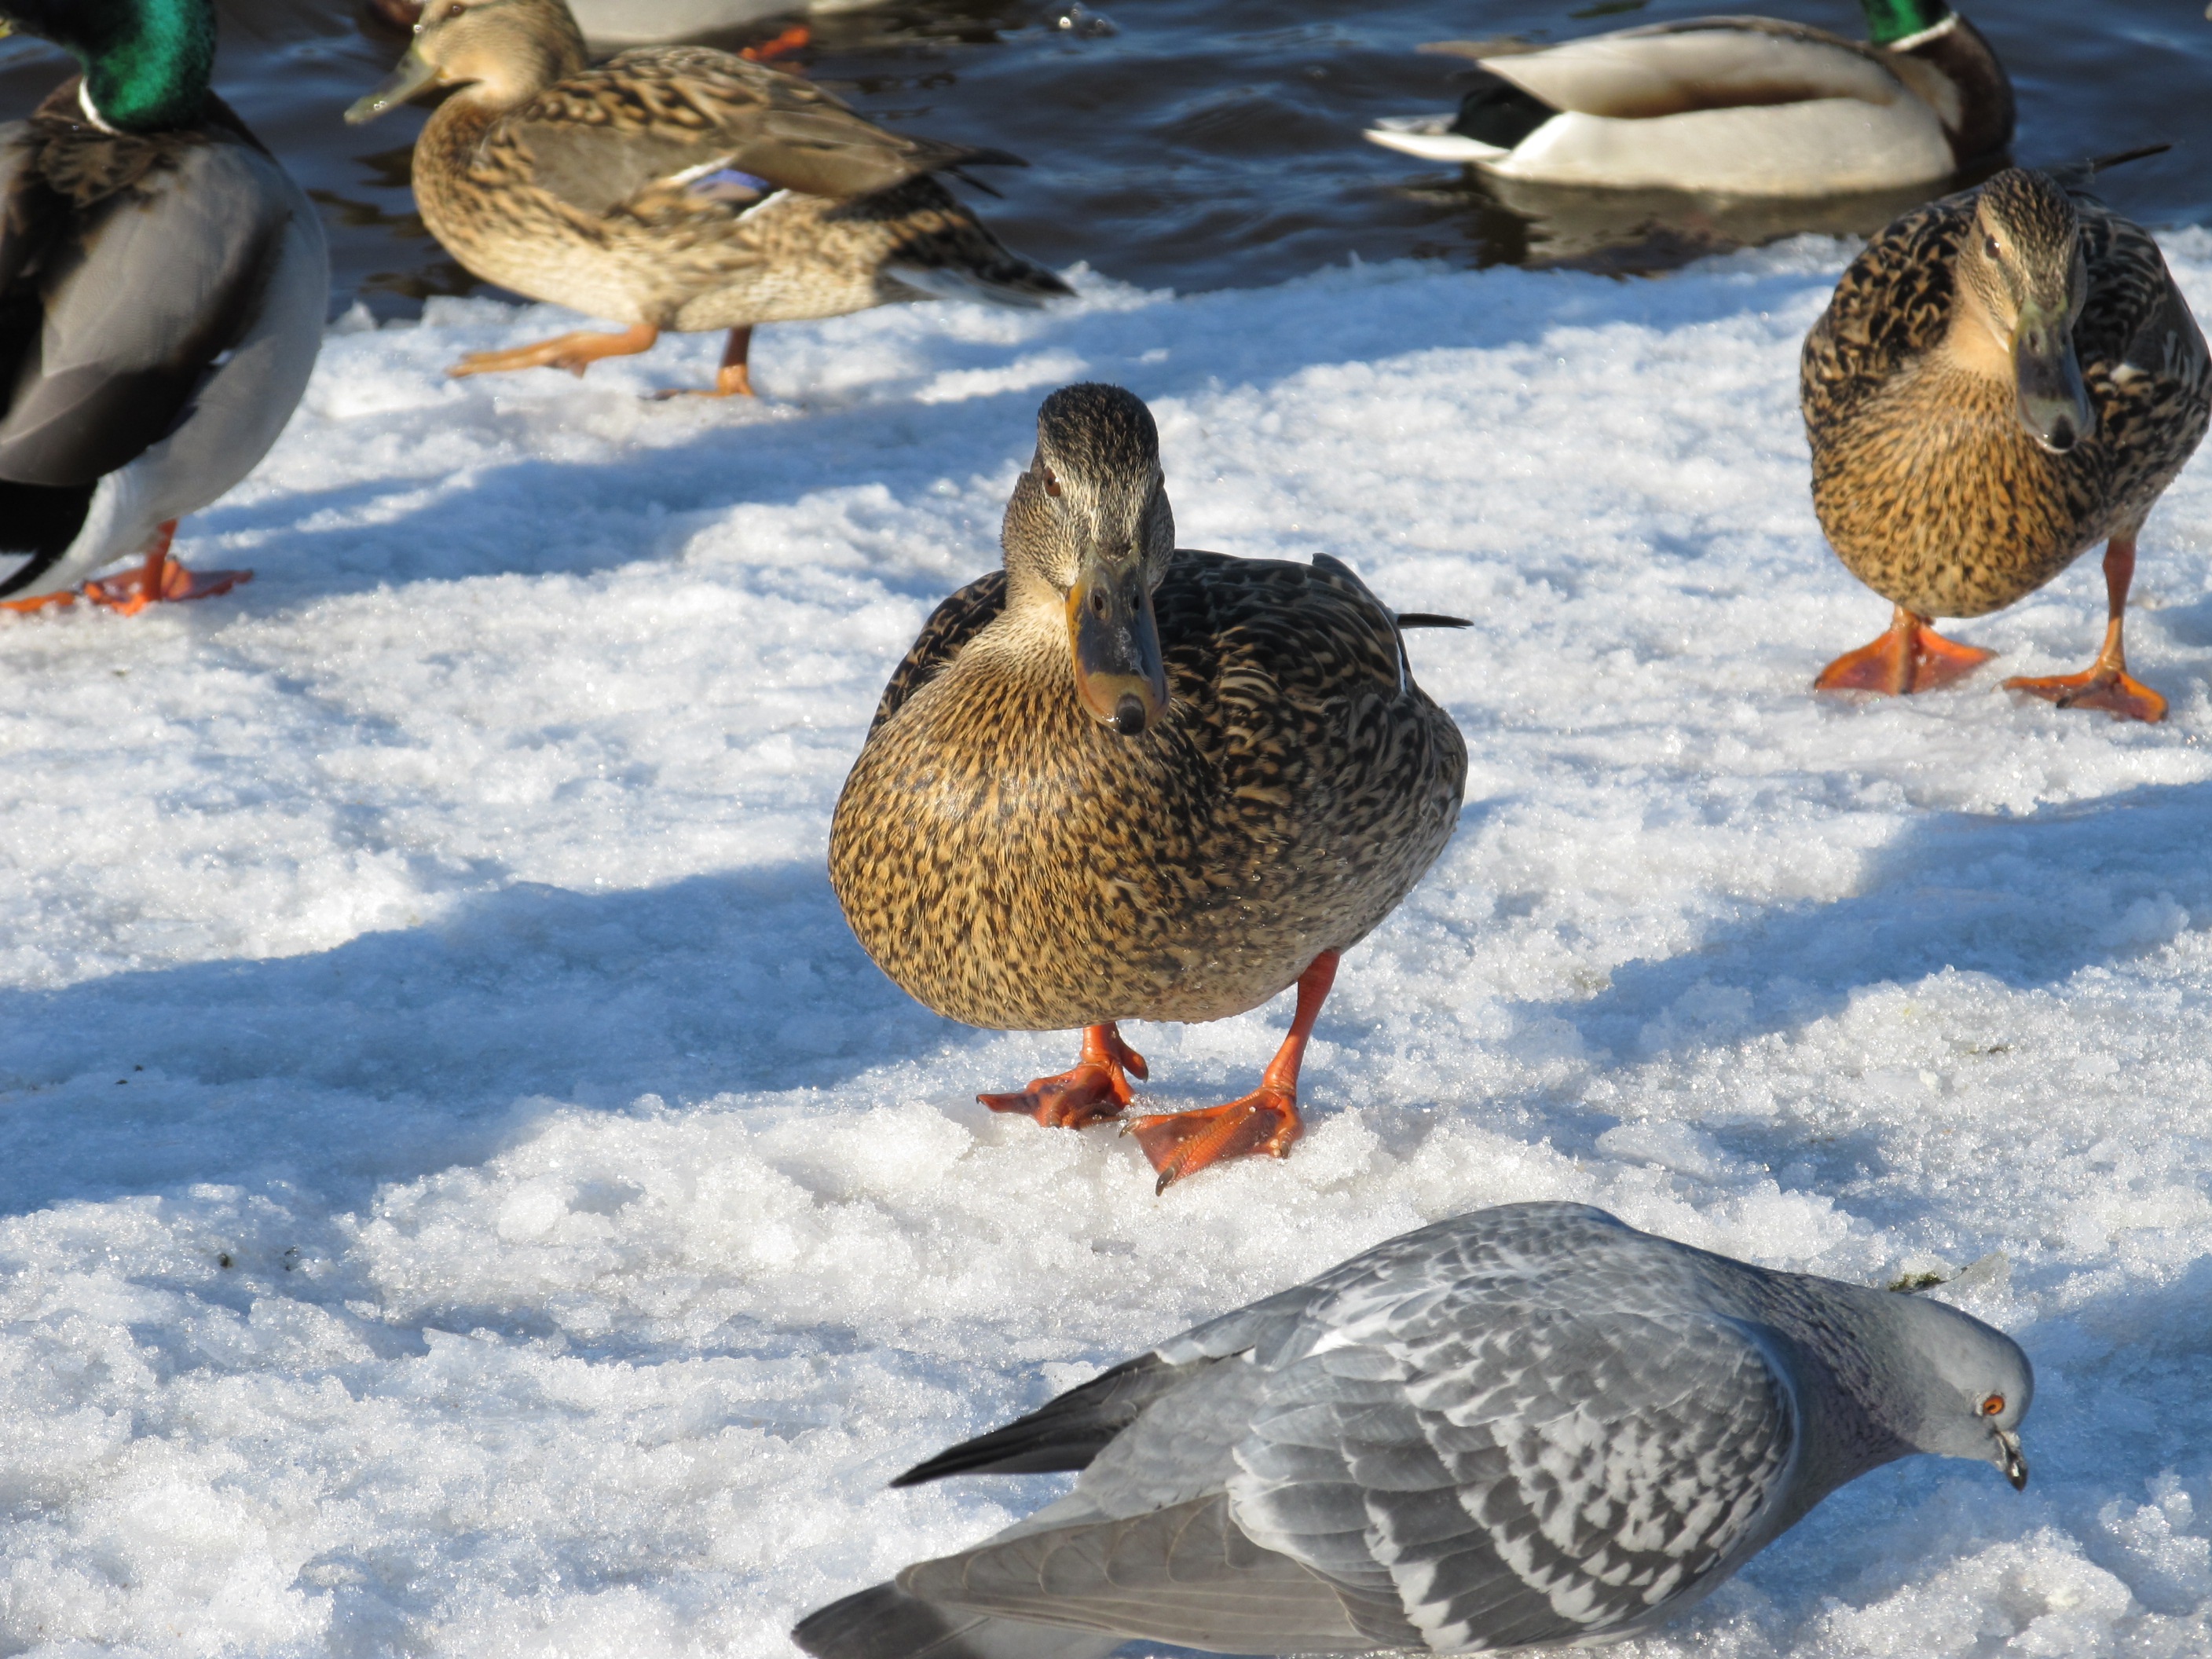
nature, snow, winter, bird, wing, animal, wildlife, fauna, drake, birds, duck, goose, vertebrate, waterfowl, water bird, mallard, ducks geese and swans